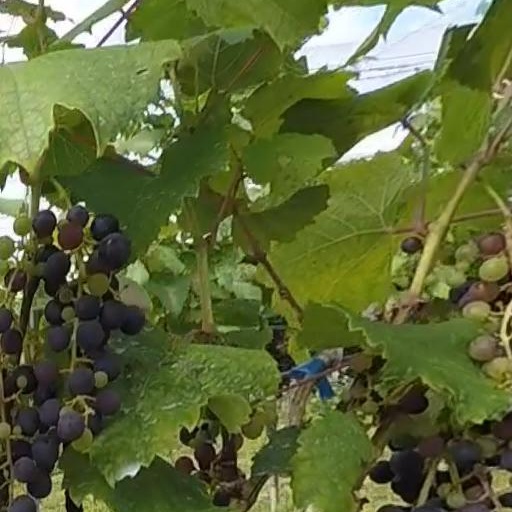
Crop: grape